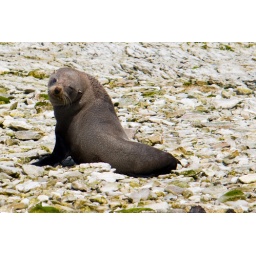
A coy brown fur seal sunning herself on the rocks in Kaikoura, on the east coast of the South Island in NZ.